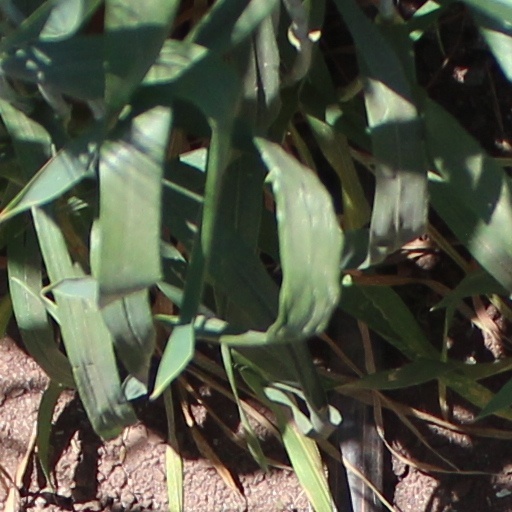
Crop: wheat